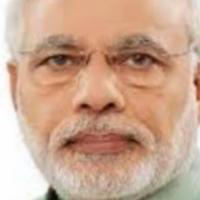
Age group: age 66-80